2009 Texas Tech Red Raiders football team

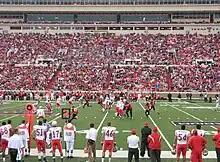
Action during the New Mexico game

The Red Raiders competed against the New Mexico Lobos at Jones AT&T Stadium in Lubbock, Texas, on October 3, 2009. Going into the game, the Red Raiders led the series with a record of 32–6–2. This was the first meeting of the two teams since 2004. The Red Raiders beat the Lobos with a final score of 48–28. Taylor Potts led the Raiders to a score on their first possession of the game, but he left the game with an injury in the second quarter, and Steven Sheffield came in late in the second quarter. Sheffield's 25-yard touchdown pass to Alexander Torres gave the Raiders a 14-7 halftime lead.